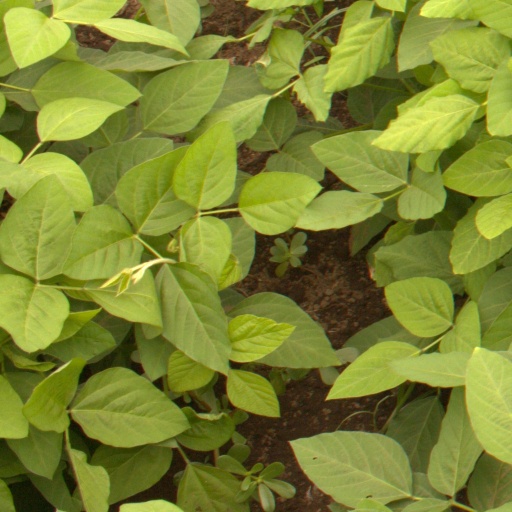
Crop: soybean